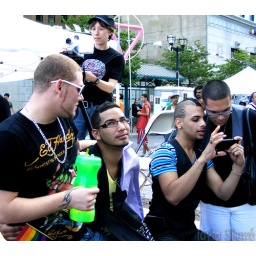
okay, remember this green cup ... it features in later events.